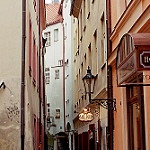
Scene: Outdoor